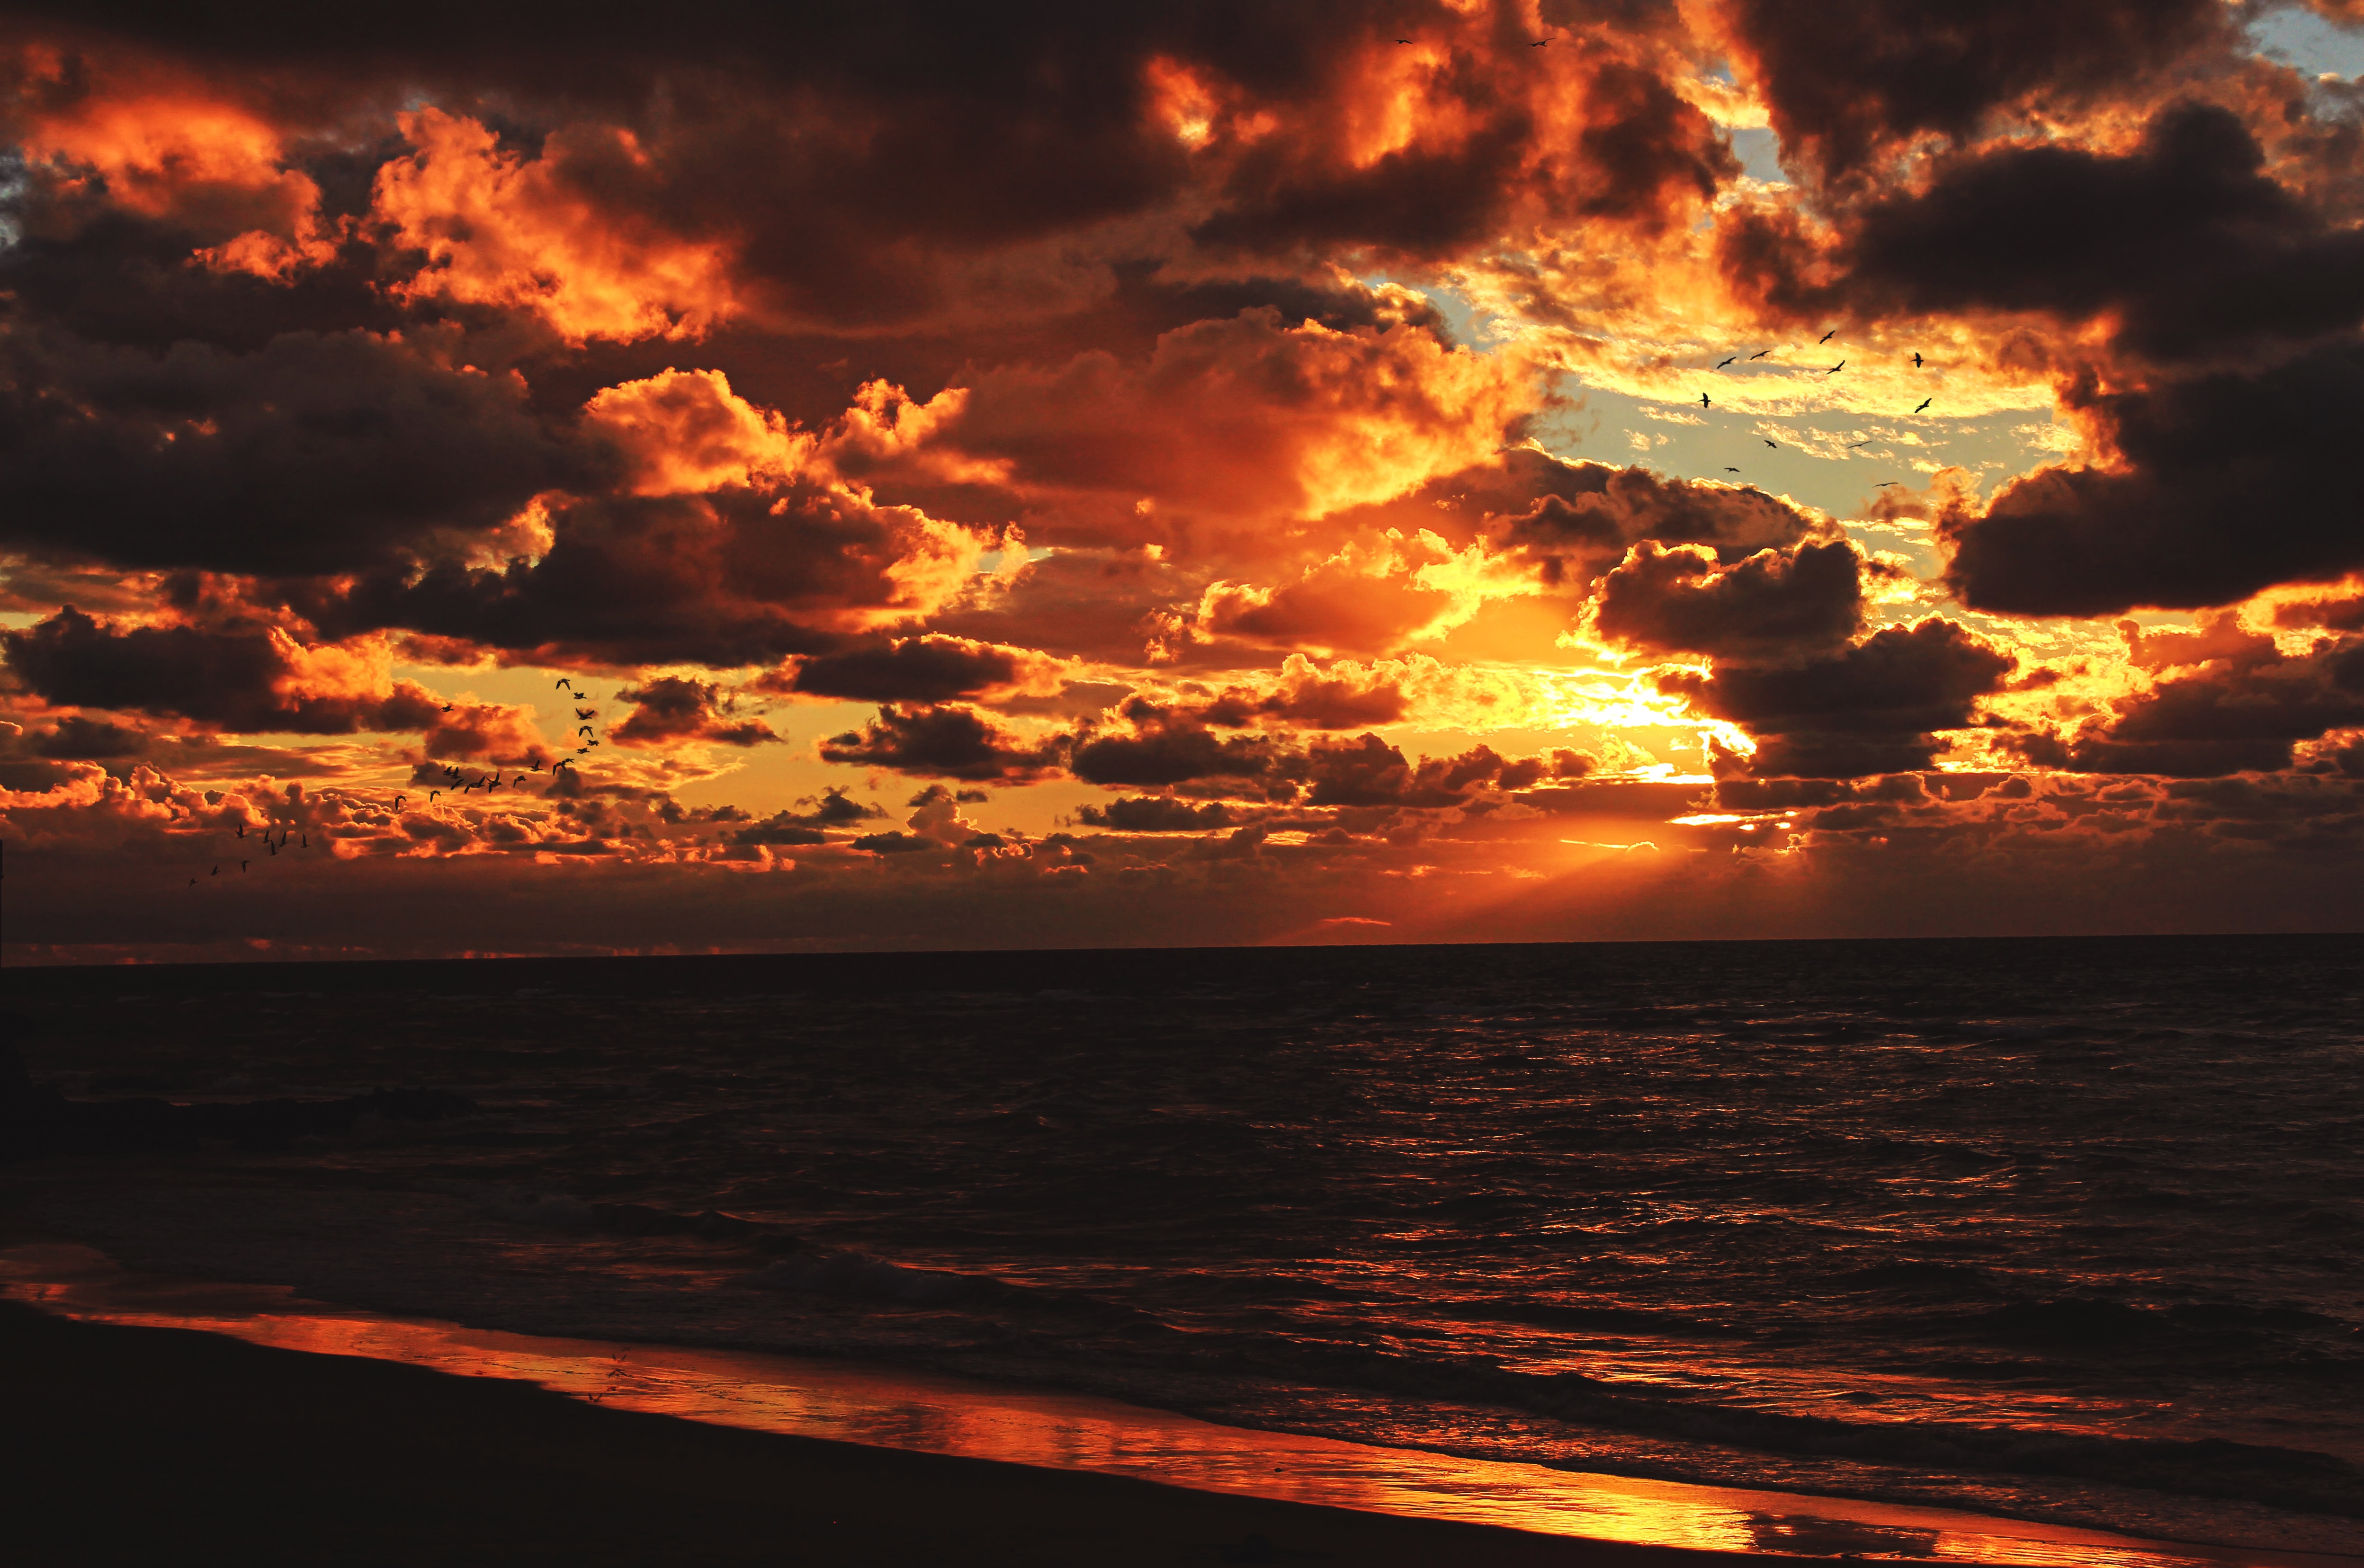
sea, coast, ocean, horizon, cloud, sky, sun, sunrise, sunset, dawn, dusk, evening, afterglow, red sky at morning